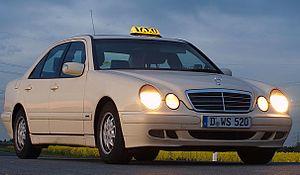
Düsseldorf est une ville de l'ouest de l'Allemagne. Capitale et deuxième plus grande ville du Land de Rhénanie-du-Nord-Westphalie, située principalement sur la rive droite du Rhin, elle se trouve aux limites occidentales de la vaste agglomération de Rhin-Ruhr qui regroupe environ 11 300 000 habitants. Septième plus grande ville d'Allemagne, Düsseldorf a une population de 601 074 habitants. En 2018, la qualité de vie à Düsseldorf est l'une des meilleures au monde selon le classement Mercer.